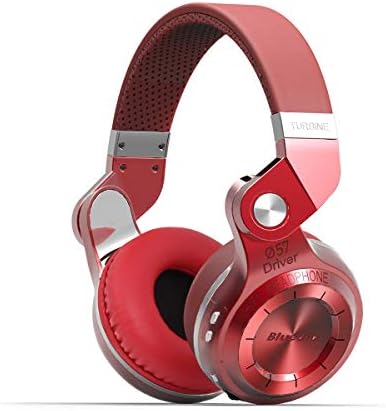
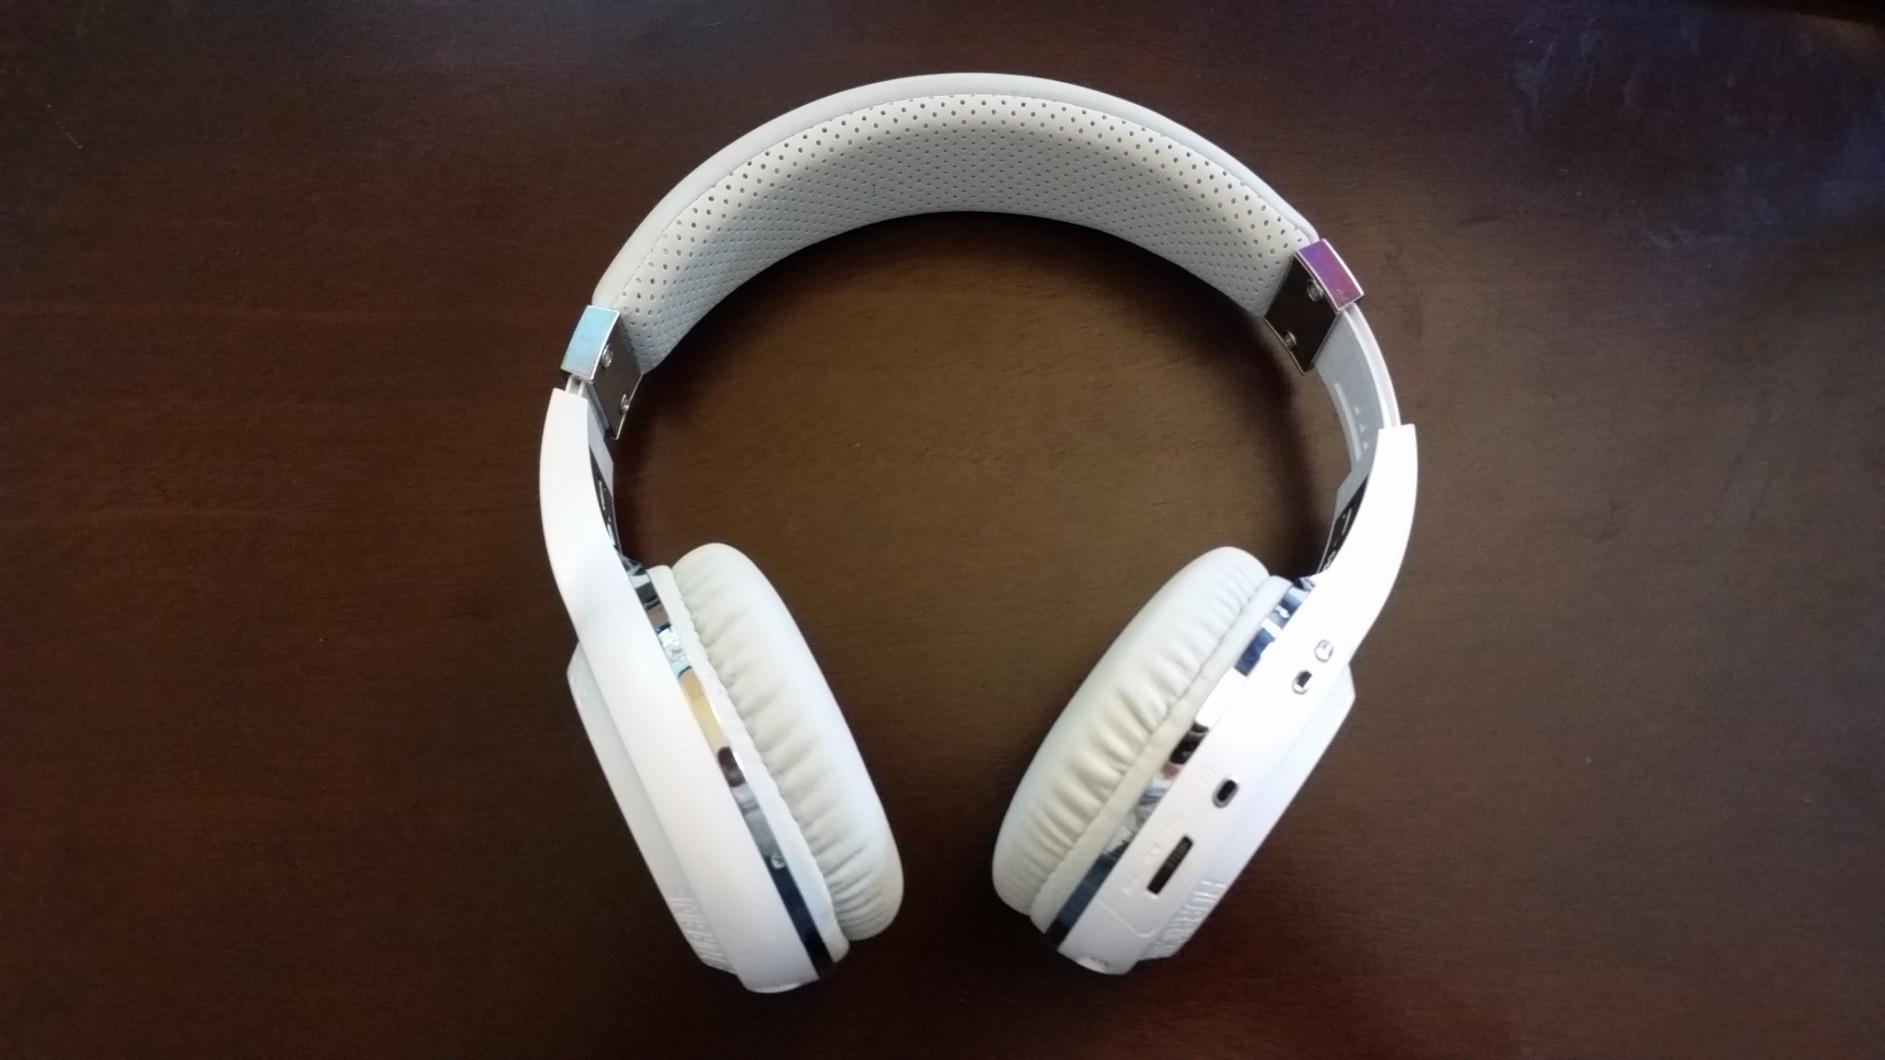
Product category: headphones
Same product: no